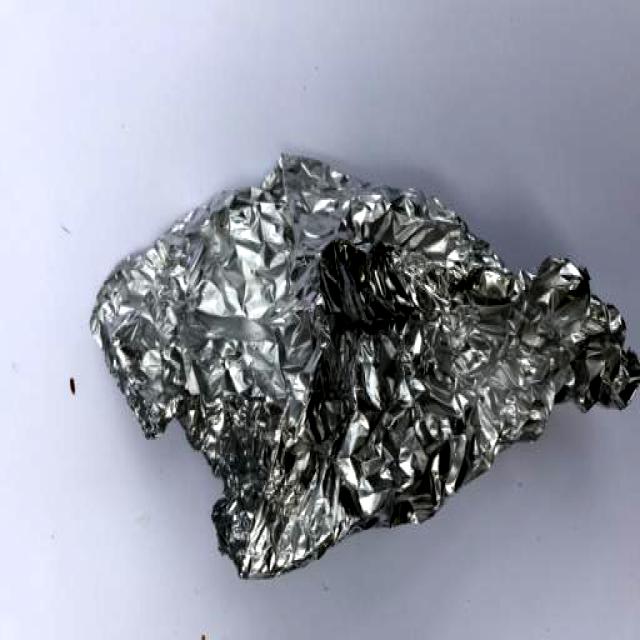
Label: Metal